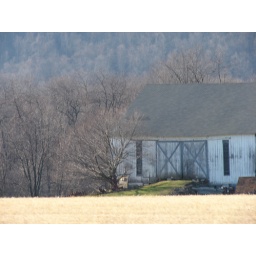
A white barn located beside a small patch of trees.